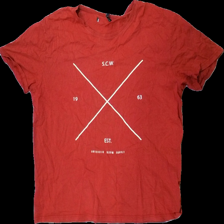
View: front
Type: T-shirt
Category: Men
Brand: Not in the list
Brand text on label: S.C.W
Colors: Red
Material: 83% Cotton 17% Nylon
Cut: Regular, C-collar
Size: XXL
Holes: Major
Damage: holes
Damage location: top center
Damage 2: hole
Damage 2 location: bottom center
Price range: <50
Recommended usage: Reuse
Description: Red t-shirt with print